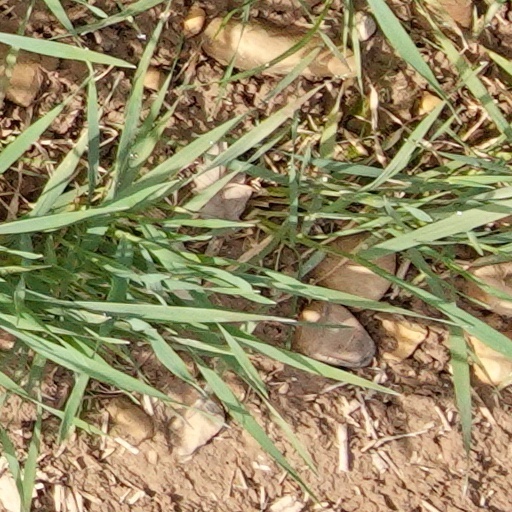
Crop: wheat